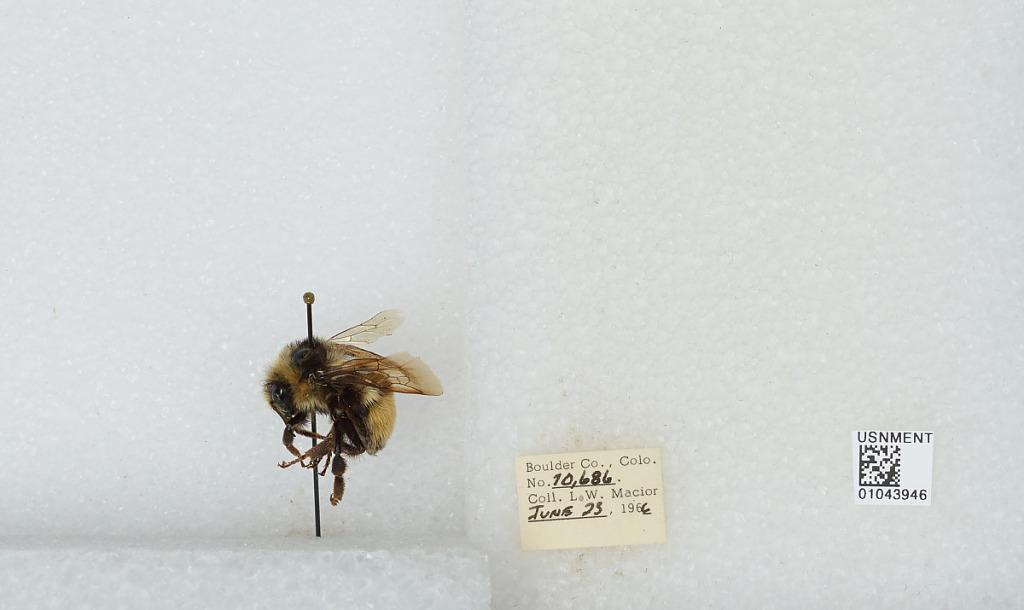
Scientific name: Bombus (Pyrobombus) bifarius Cresson
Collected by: L. Macior
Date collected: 1966-6-23
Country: United States
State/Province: Colorado
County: Boulder
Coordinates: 40.09, -105.36